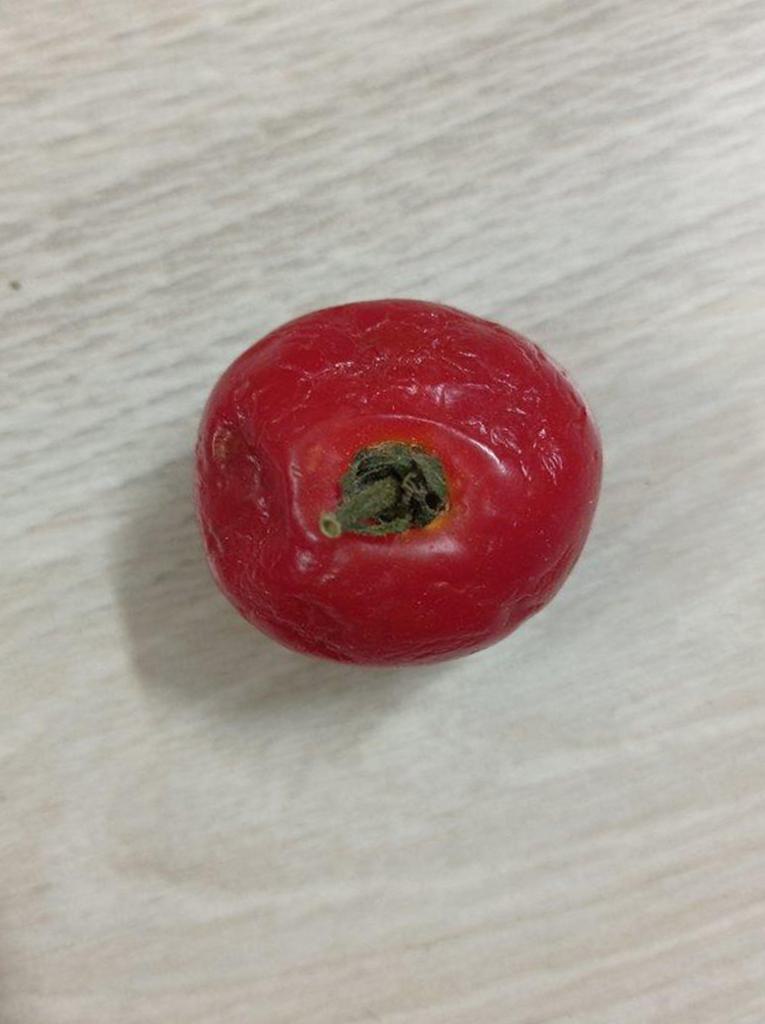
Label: Rotten